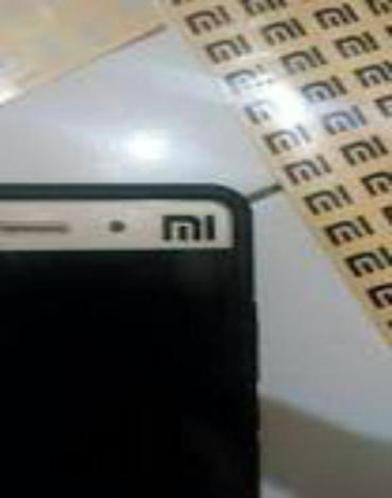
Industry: Electronic